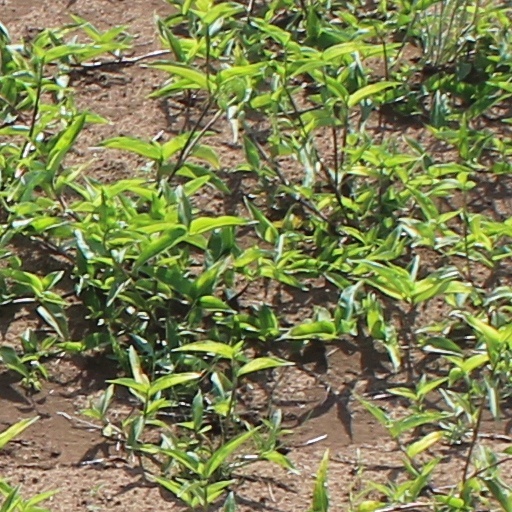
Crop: wheat